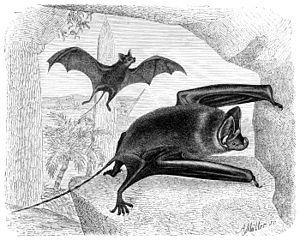
Le Grand rhinopome est une espèce de chauve-souris de la famille des Rhinopomatidae.
Rhinopoma est un genre de chauves-souris, l'unique de la famille des Rhinopomatidae. On les appelle des rhinopomes en français.
Cette liste commentée recense la mammalofaune du Maroc. Elle répertorie les espèces de mammifères Marocaine actuels et celles qui ont été récemment classifiées comme éteintes à partir de l'Holocène, depuis donc 500 ans. Cette liste comporte 141 espèces réparties en onze ordres et 35 familles, dont neuf sont « en danger critique d'extinction », dix sont « en danger », dix sont « vulnérables », onze sont « quasi menacées » et vingt ont des « données insuffisantes » pour être classées (selon les critères de la liste rouge de l'UICN au niveau mondial).